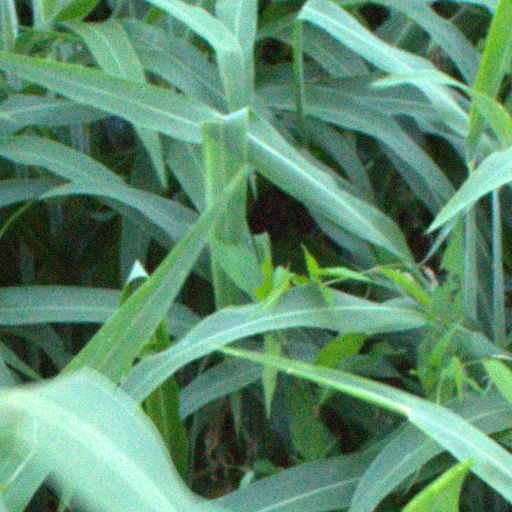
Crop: sorghum